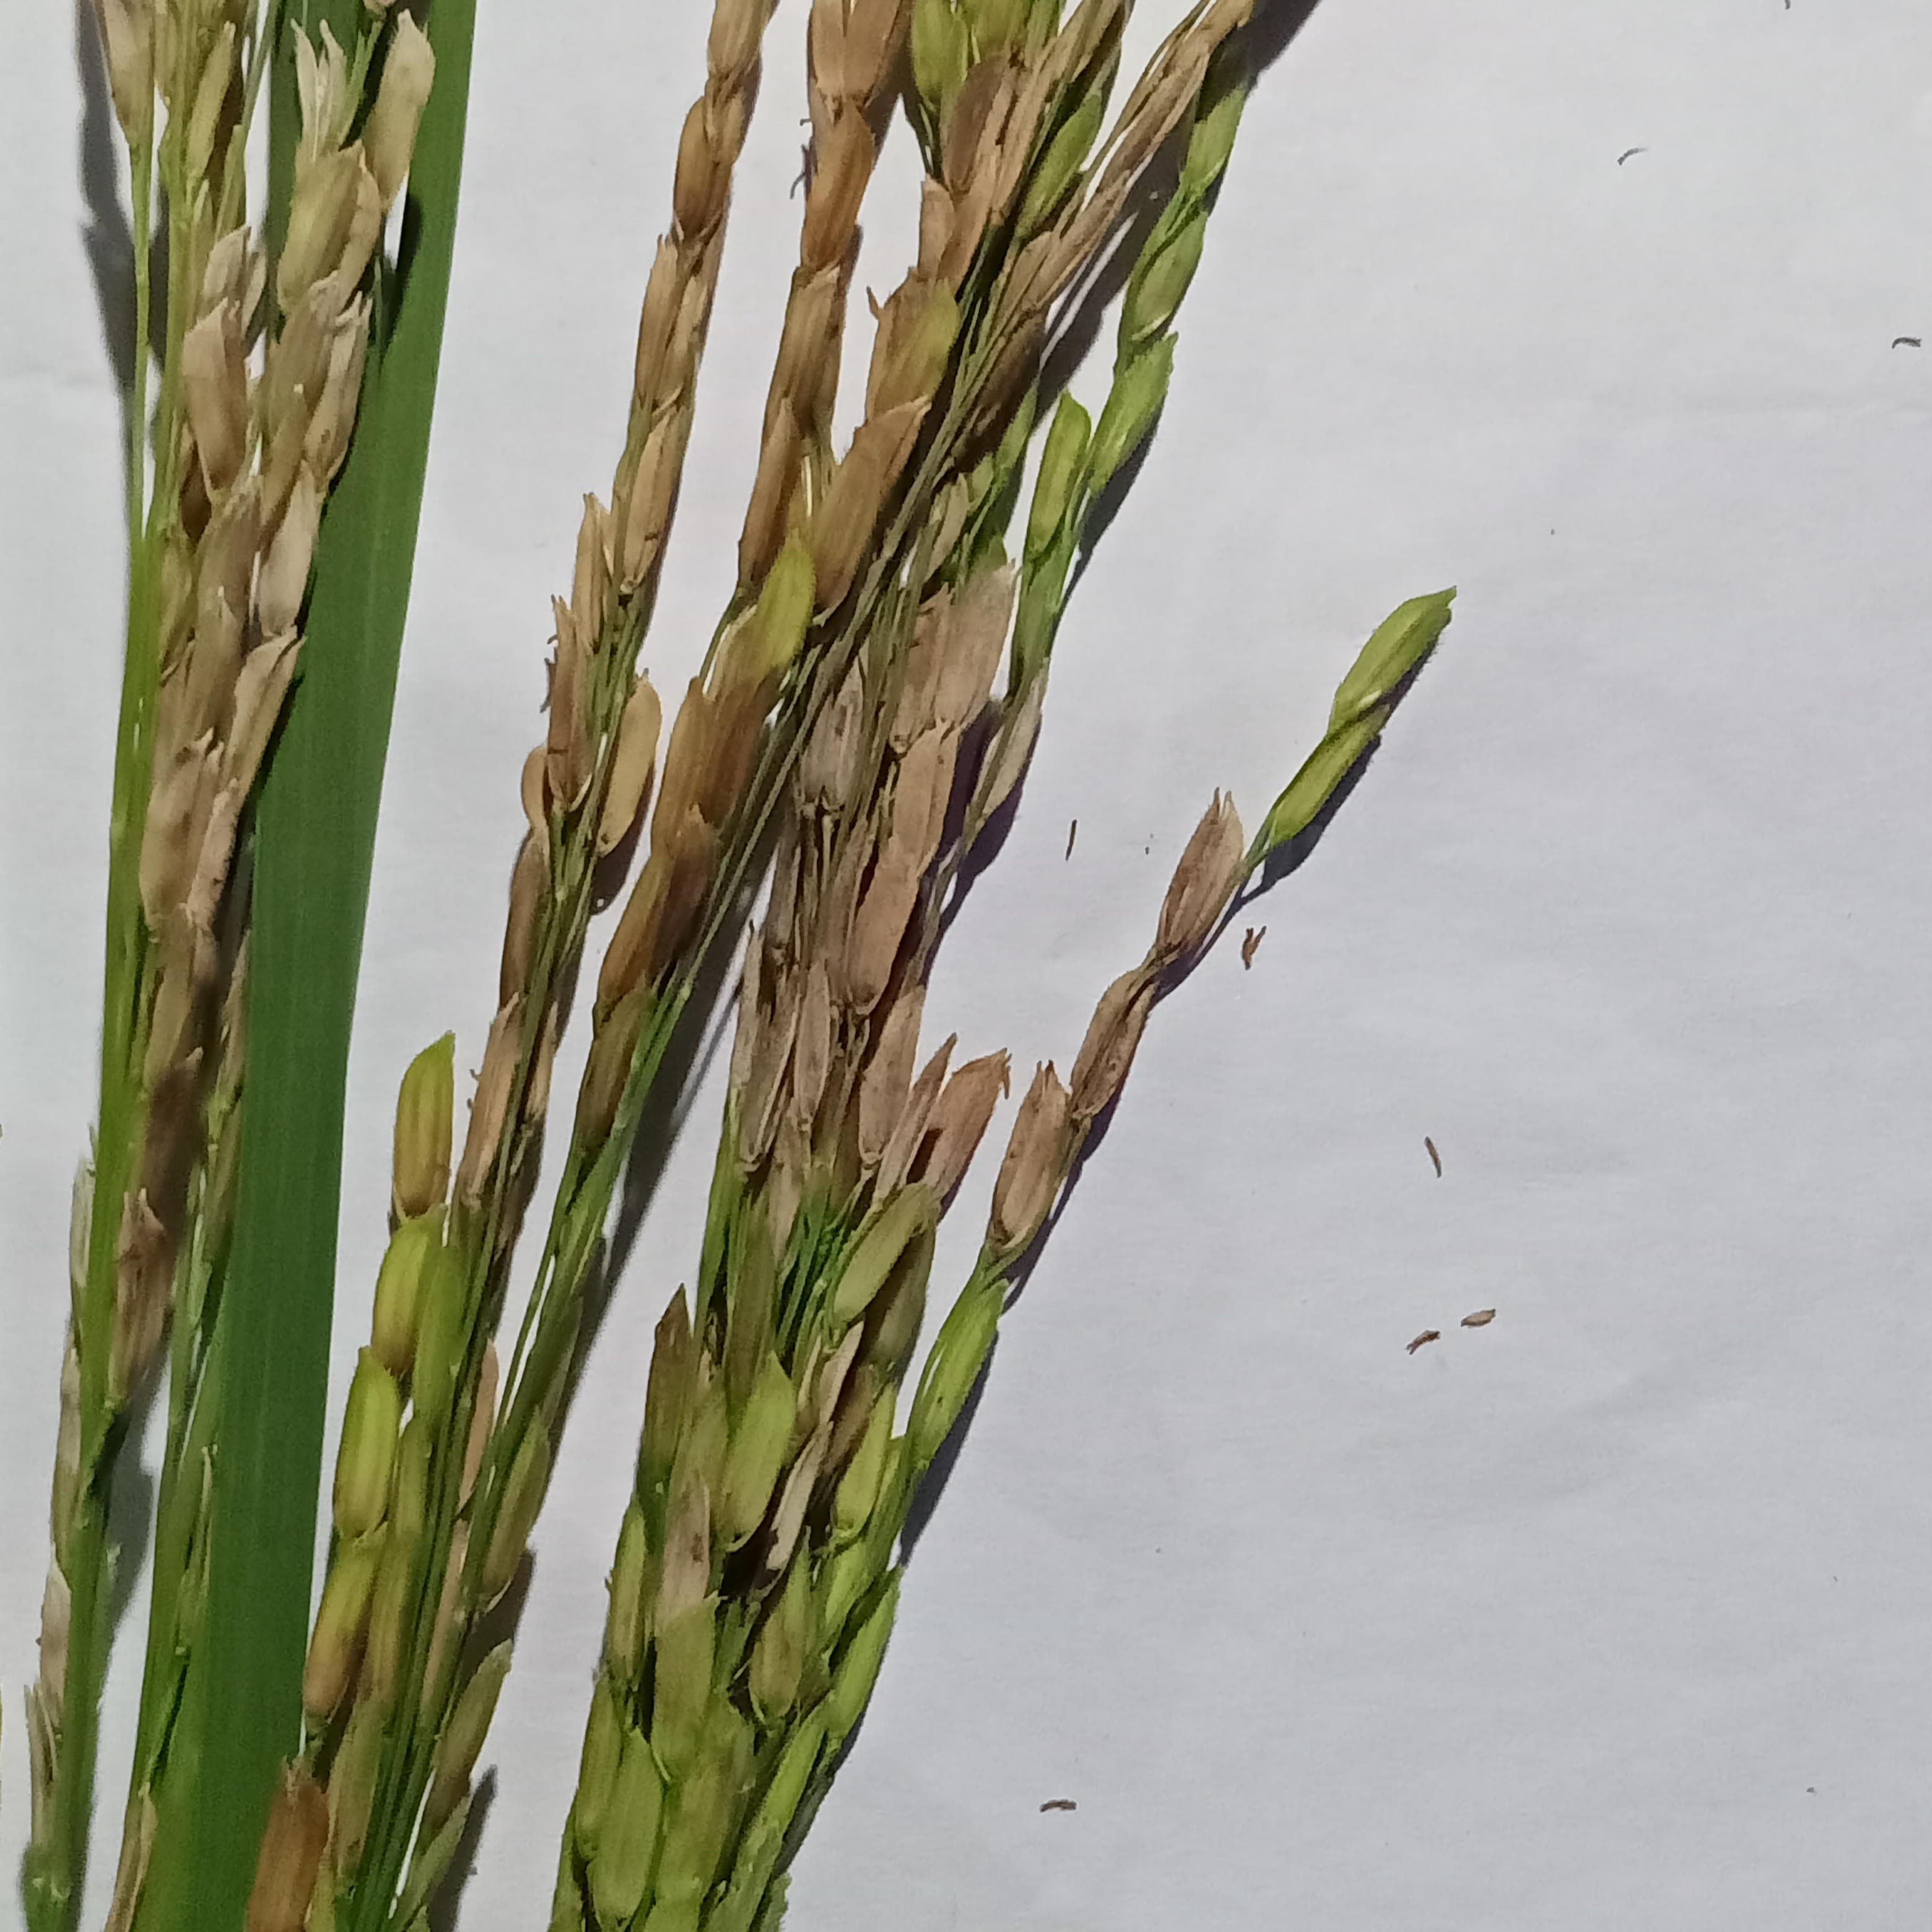
Label: Rice___Neck_Blast